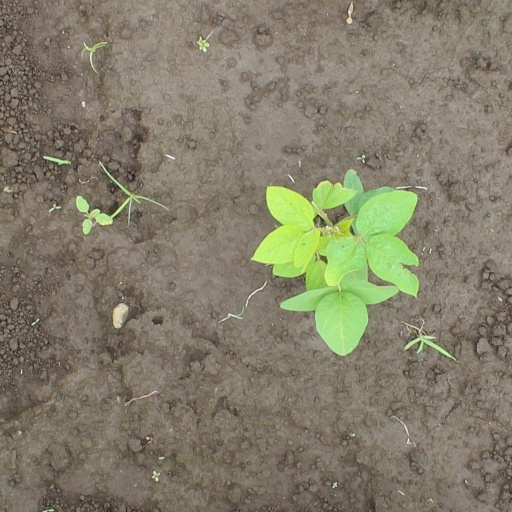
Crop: soybean